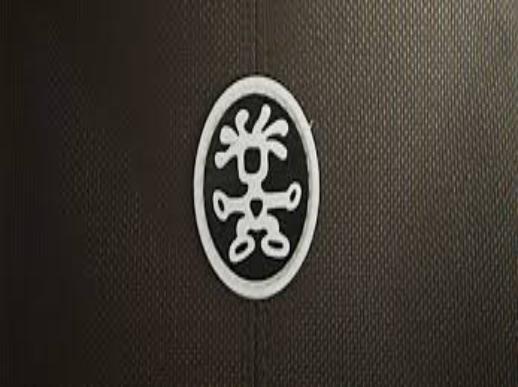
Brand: Crumpler
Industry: Clothes